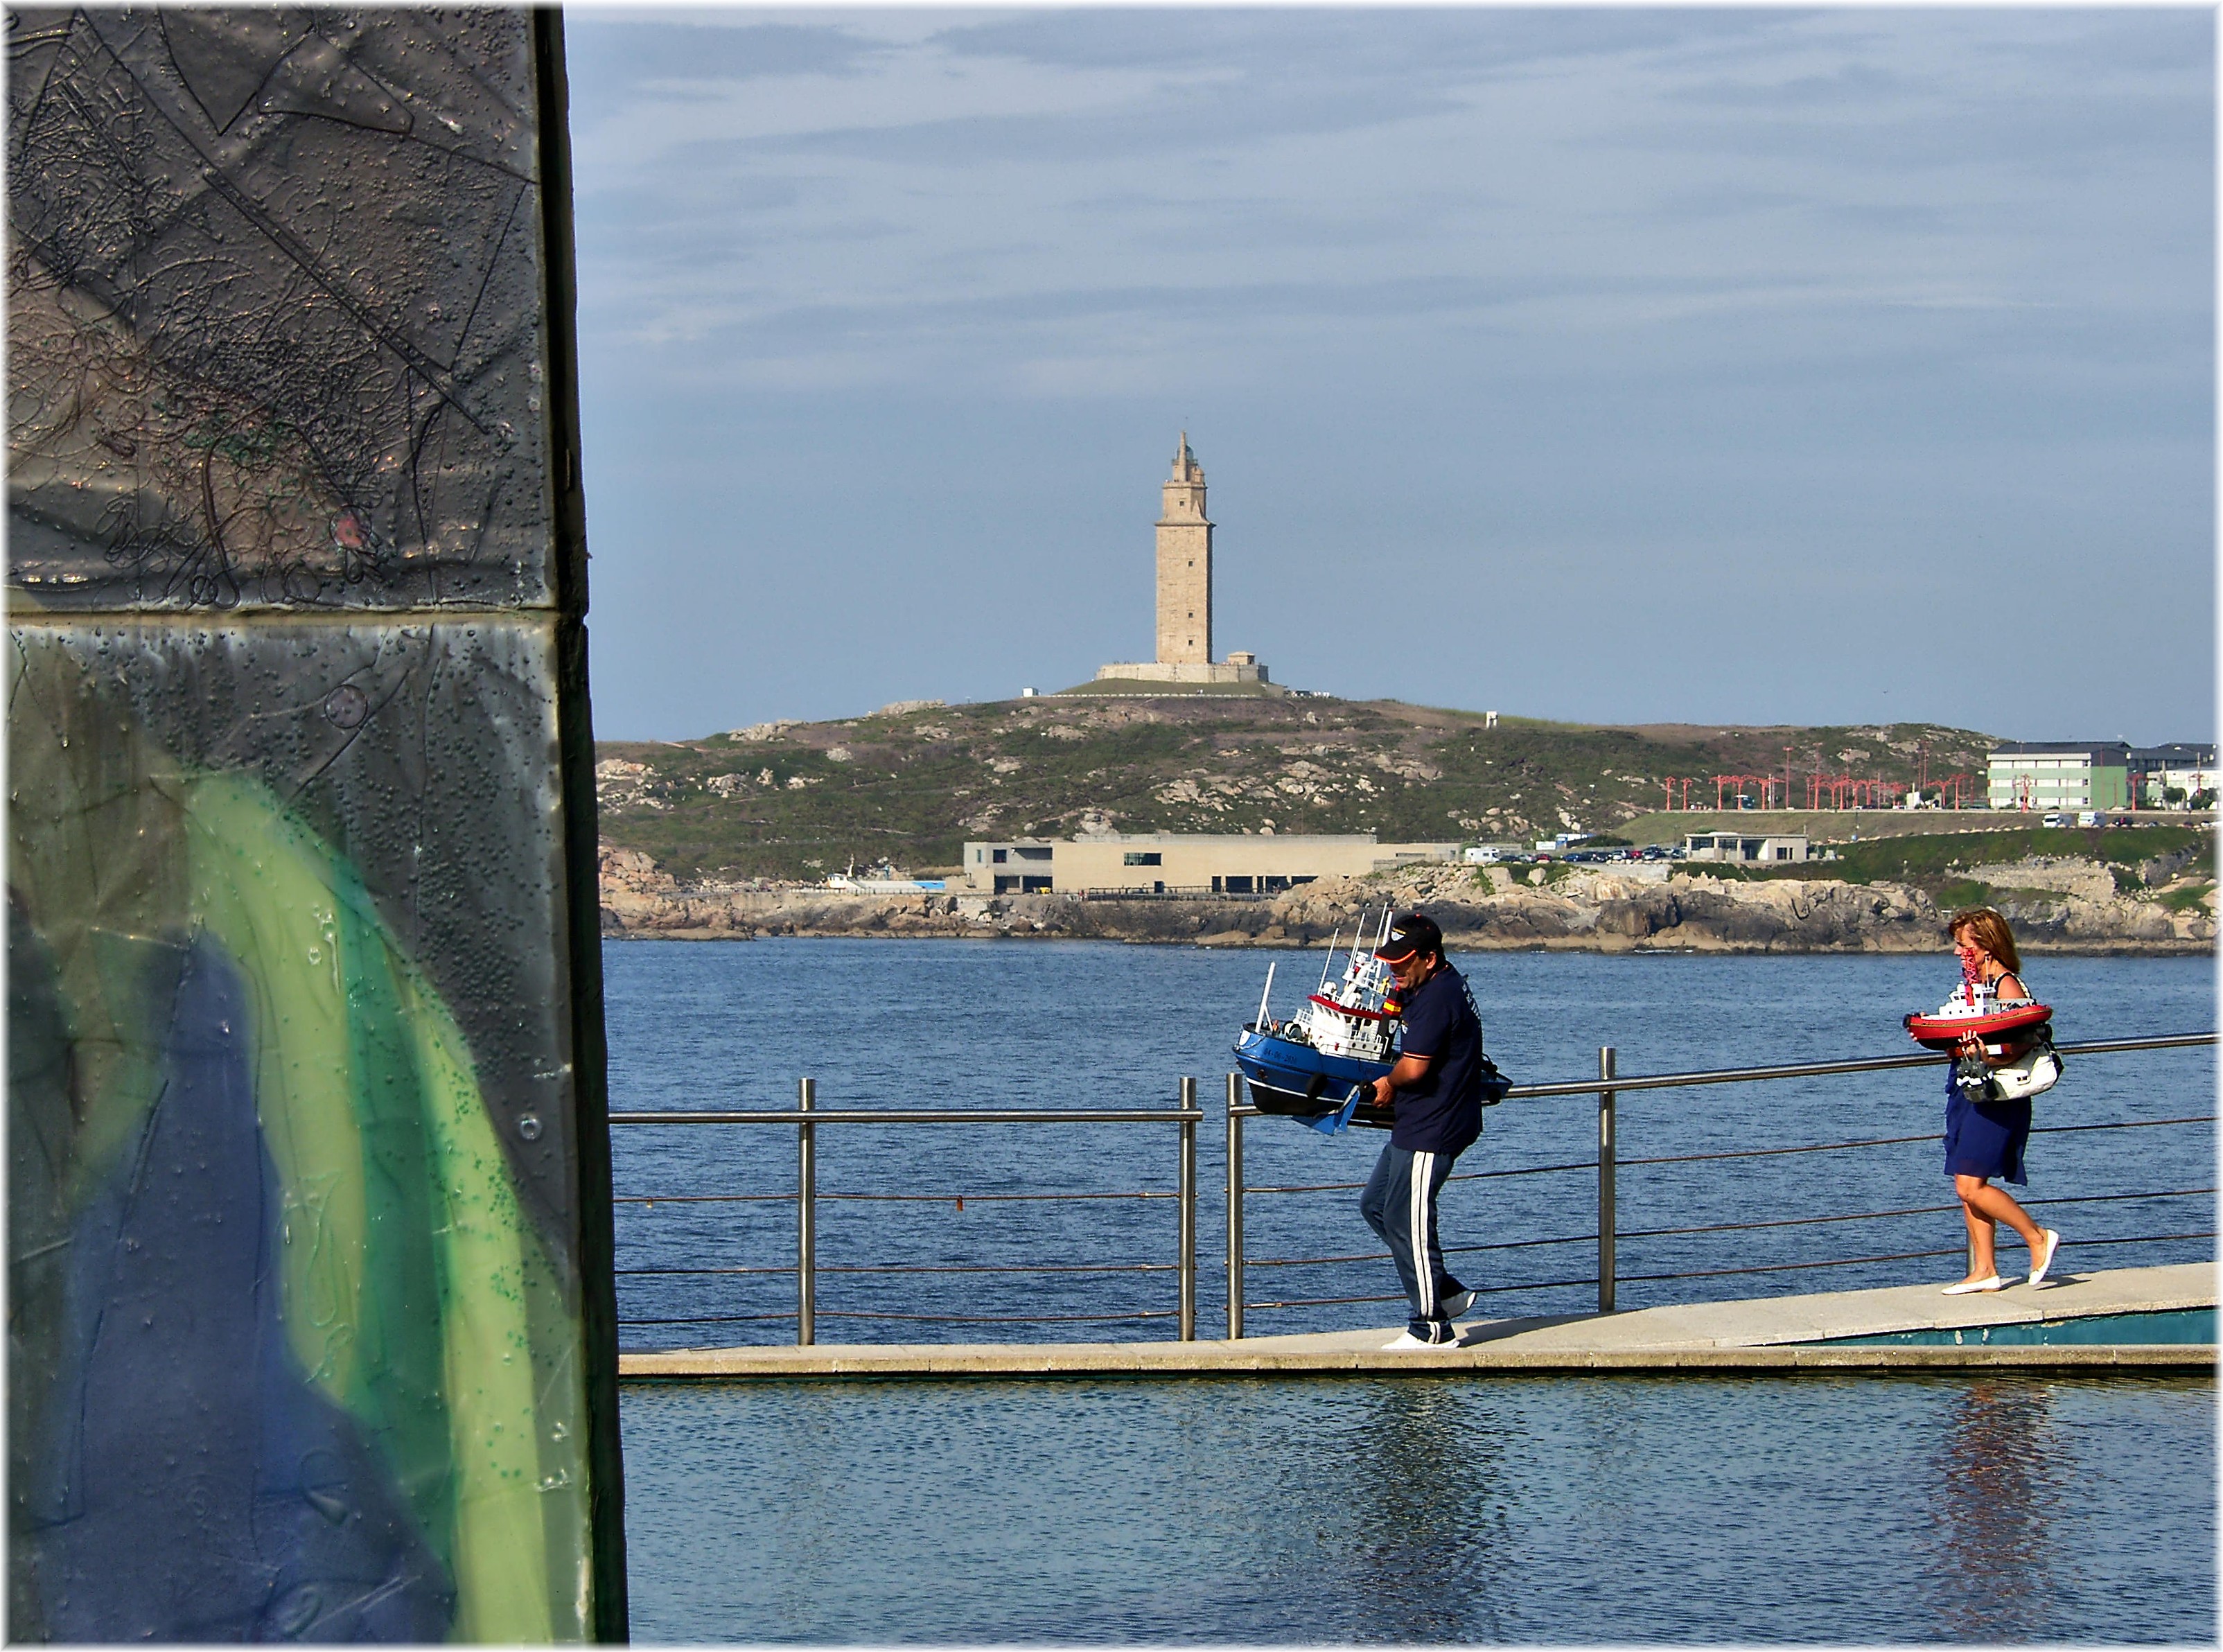
sea, coast, water, people, wind, europe, tower, blue, tourism, spain, europa, mar, agua, gente, galicia, oceano, espana, galiza, auga, atlantico, xente, modelismo, torrehercules, lacoruna, acoru a, coru a, mileniuncoru a